Ryūnosuke Kusaka

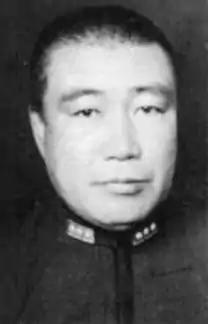
Rear Admiral Ryūnosuke Kusaka, First Air Fleet chief of staff

was an admiral in the Imperial Japanese Navy during World War II who served as Chief of Staff of the Combined Fleet. Fellow Admiral Jinichi Kusaka was his cousin. Kusaka was also the 4th Headmaster of "Ittō Shōden Mutō-ryū Kenjutsu", a famous school of swordsmanship founded by Yamaoka Tesshū.